Healthcare in West Bengal

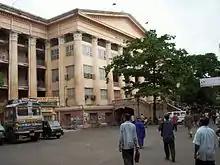
A big building in cream colour with many columns and a portico

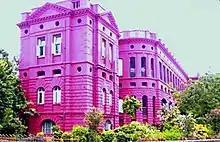
IPGMER and SSKM Hospital, largest hospital in West Bengal and one of the oldest in Kolkata.

West Bengal Health Service provides the health care professionals for the statewide infrastructure, while Medical Education Service employs teachers at the training institutions.